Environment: lab
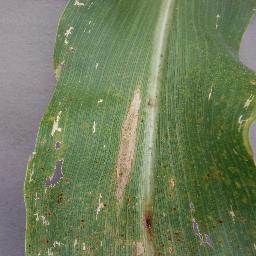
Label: northern_corn_leaf_blight